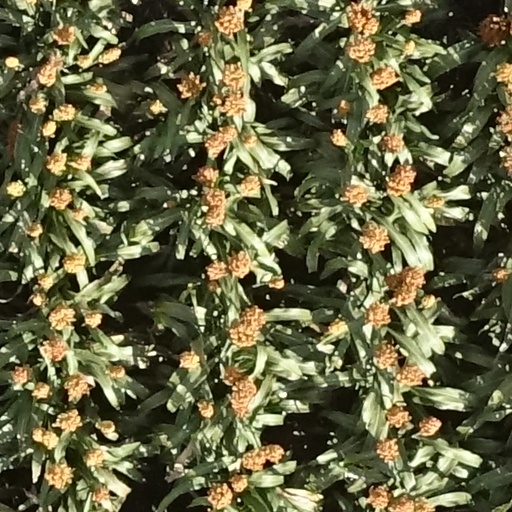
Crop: sorghum